Recognition of same-sex unions in India

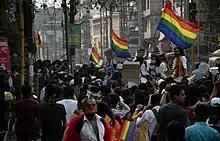
Participants at Queer Pride Guwahati campaigning for LGBT rights and same-sex marriage, 2021

The Government of Assam has fully complied with the Supreme Court's ruling in "Smt. Seema v. Ashwani Kumar" by amending the "Hindu Marriage Rules, 1961", requiring the registration of all Hindu marriages performed in Assam. The state has also passed legislation requiring the compulsory registration of Muslim marriages, Sikh marriages, and marriages performed under the "Special Marriage Act, 1954". In May 2023, the state government expressed its opposition to same-sex marriage while the Indian Supreme Court was debating its legalisation in "Supriyo".